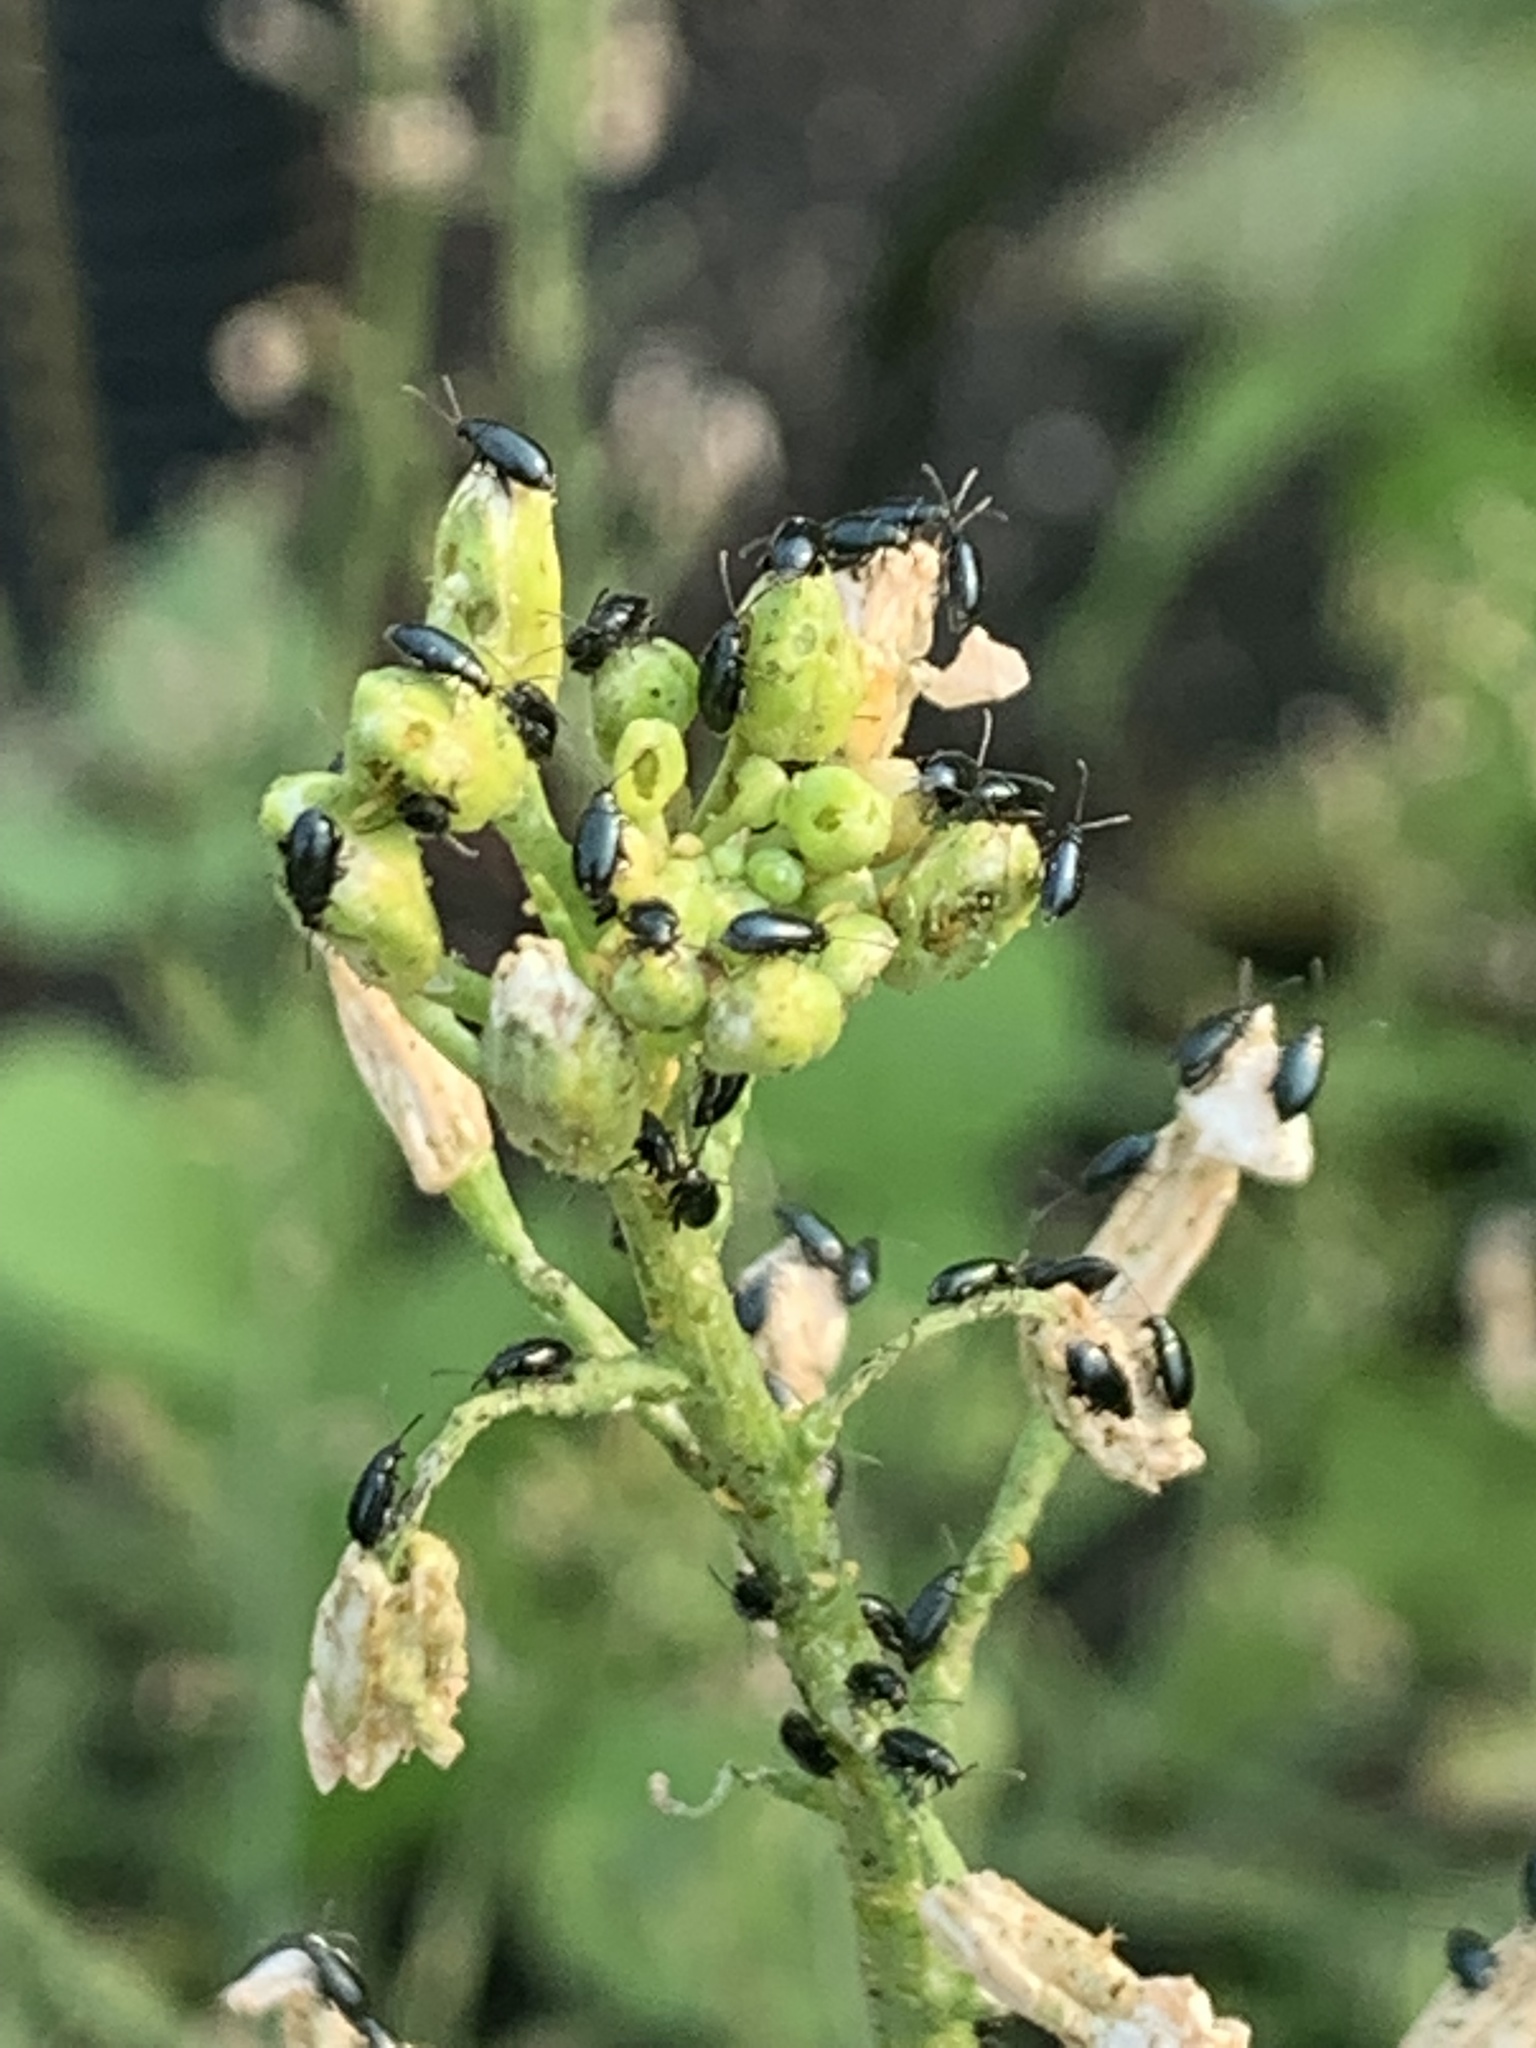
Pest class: crucifer_flea_beetle